15 Vulpeculae

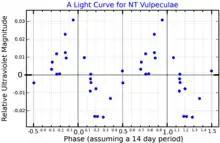

The star is considered a marginal Am star with a stellar classification of A4 IIIm, matching an evolved A-type giant star. However, Gray & Garrison (1989) found a class of kA5hA7mA7 (IV–V), which matches a blend of subgiant and main sequence luminosity classes with the K-line (kA5) of an A5 star and the hydrogen (hA7) and metal (mA7) absorption lines of an A7 star. 15 Vulpeculae was a typical Am star when a main sequence, when evolving into a subgiant, it lost most of the peculiar properties of an Am star but still maintain some element abundance peculiarities. The star is 2.4 times more massive than the Sun and has expanded to four times the Sun's diameter. It is radiating 62 times the Sun's luminosity from its photosphere at an effective temperature of . It is an Alpha Canum Venaticorum-type variable with magnitude ranging from 4.62 down to 4.67 over a period of 14 days.